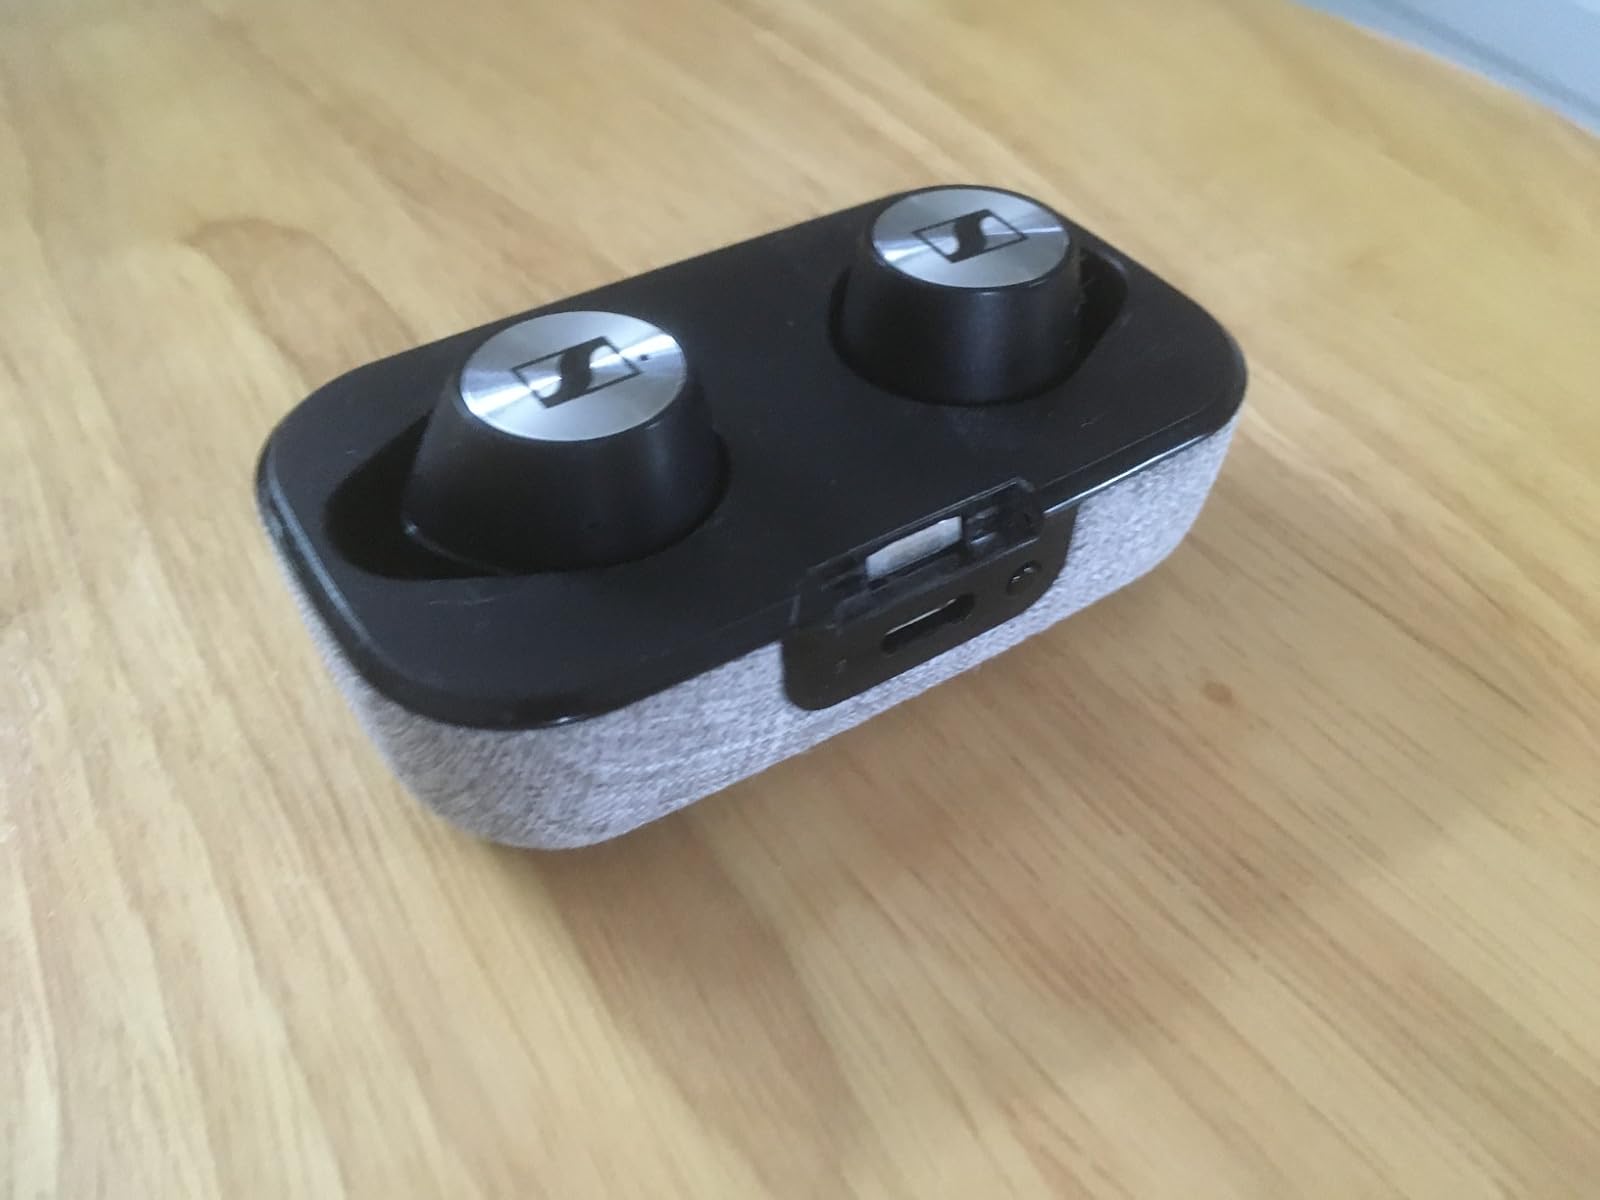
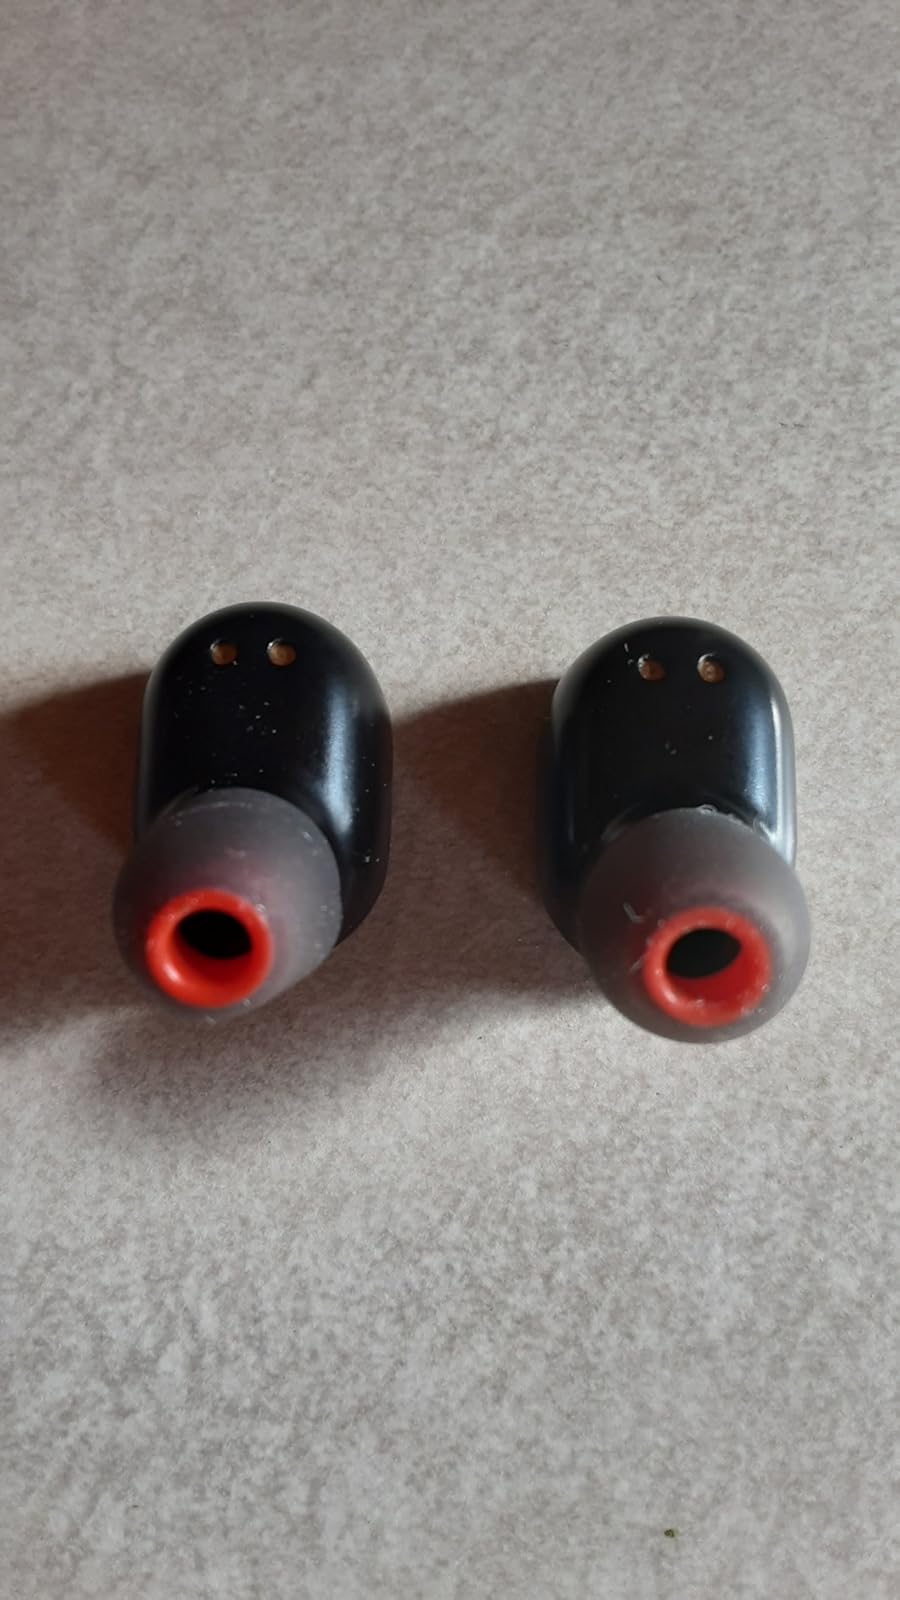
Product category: earbuds
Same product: no